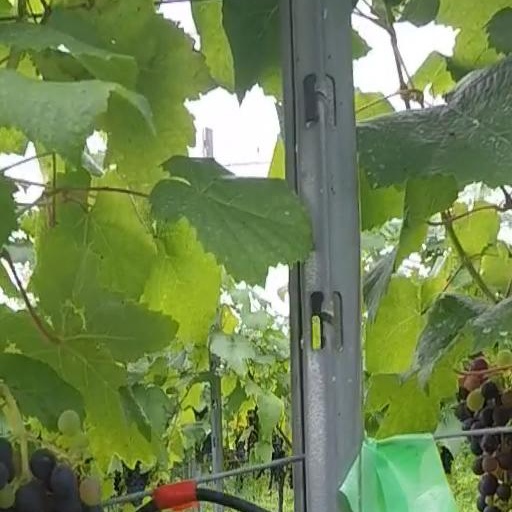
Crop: grape